Naval Station Treasure Island

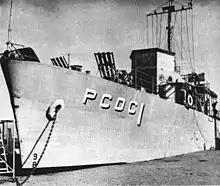
USS "Pandemonium" (PCDC-1) in 1957.

After the war, a training center for nuclear decontamination was established on the island. A full size mockup of a navy ship dubbed the was constructed in July 1956. Radioactive materials were placed on the land-locked ship in order to train crews in radioactive detection and cleanup. The "Pandemonium" remained in use until July 1969. It was moved from its original site and then demolished in 1996.